Bonaire

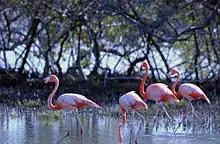
American flamingos at the sanctuary at the southern end of Bonaire

Washington Slagbaai National Park is an ecological preserve on the northern tip of the island. The 6,000-hectare park was established in 1969 as the first nature park in the Netherlands Antilles. It is home to a wide variety of habitats, such as the bocas (inlets), dunes on the north coast, salt pans, pos (springs) and mountain areas.